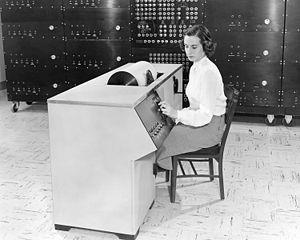
L'histoire du calcul infinitésimal remonte à l'Antiquité. Sa création est liée à une polémique entre deux mathématiciens : Isaac Newton et Gottfried Wilhelm Leibniz. Néanmoins, on retrouve chez des mathématiciens plus anciens les prémices de ce type de calcul : Archimède, Pierre de Fermat et Isaac Barrow notamment.
Un analyseur différentiel était un calculateur analogique conçu pour résoudre des équations différentielles par intégration, en utilisant des systèmes de roues et de volants. Il a été l'un des premiers appareils de calcul évolué à être utilisé de façon opérationnelle.